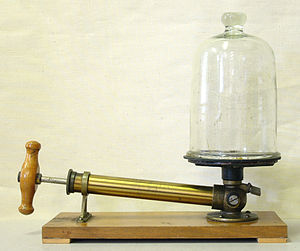
Vakuum
En ældre vacuumpumpe, der fjerner luften inde i glaskuplen
Vakuum er betegnelsen for et tomt område, som regel et lufttomt rum. I et vakuum er der principielt set ikke er noget indhold, hverken atomer eller partikler, så partikeltætheden og dermed trykket er lig med 0. Det kan dog praktisk set ikke lade sig gøre at skabe et perfekt vakuum her på Jorden og i tekniske sammenhænge, betyder vakuum derfor kun at trykket er væsentligt reduceret i forhold til det omkringliggende tryk. Imellem stjernerne eksisterer der dog naturligt større områder med perfekt vakuum.